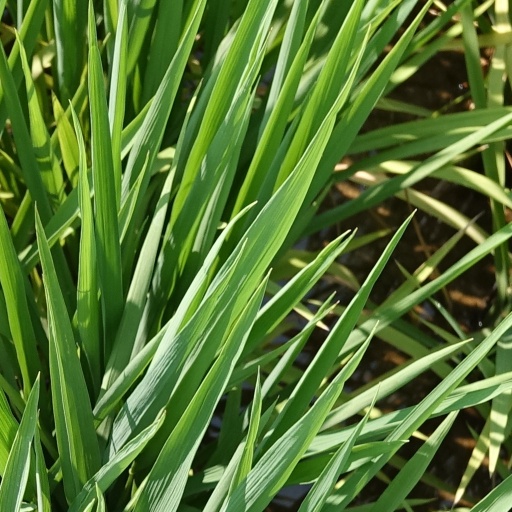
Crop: rice